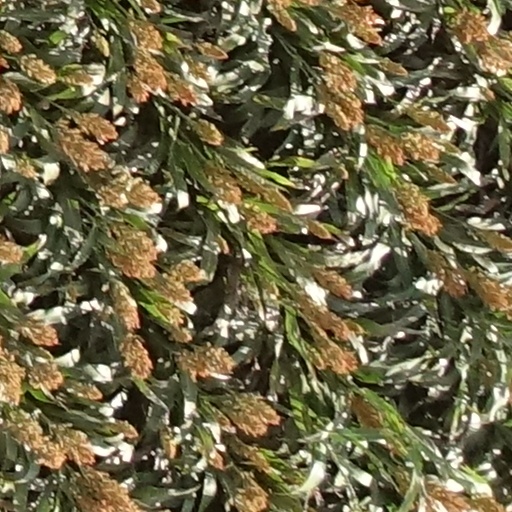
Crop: sorghum